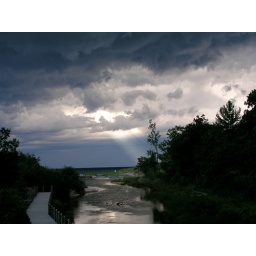
Looking south were angry storm clouds while to the north the light streamed through the clouds and brightened the sky over the lake.